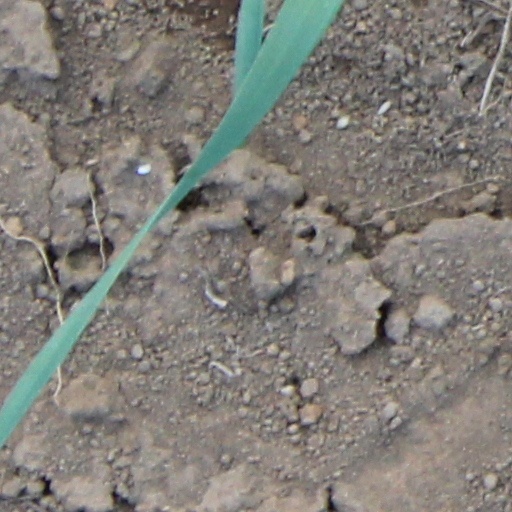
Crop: wheat